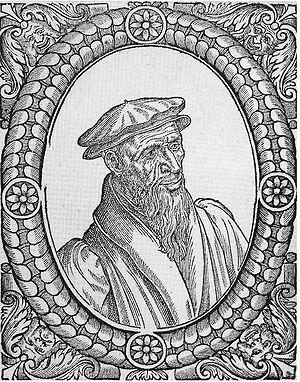
Gap est une commune française située dans la région Provence-Alpes-Côte d'Azur, chef-lieu du département des Hautes-Alpes. La ville est historiquement rattachée au Dauphiné. Ses habitants sont appelés les Gapençais.
Jean Calvin, né le 10 juillet 1509 à Noyon et mort le 27 mai 1564 à Genève, est un théologien français, un important réformateur, et un pasteur emblématique de la Réforme protestante du XVIᵉ siècle, notamment pour son apport à la doctrine dite du calvinisme.